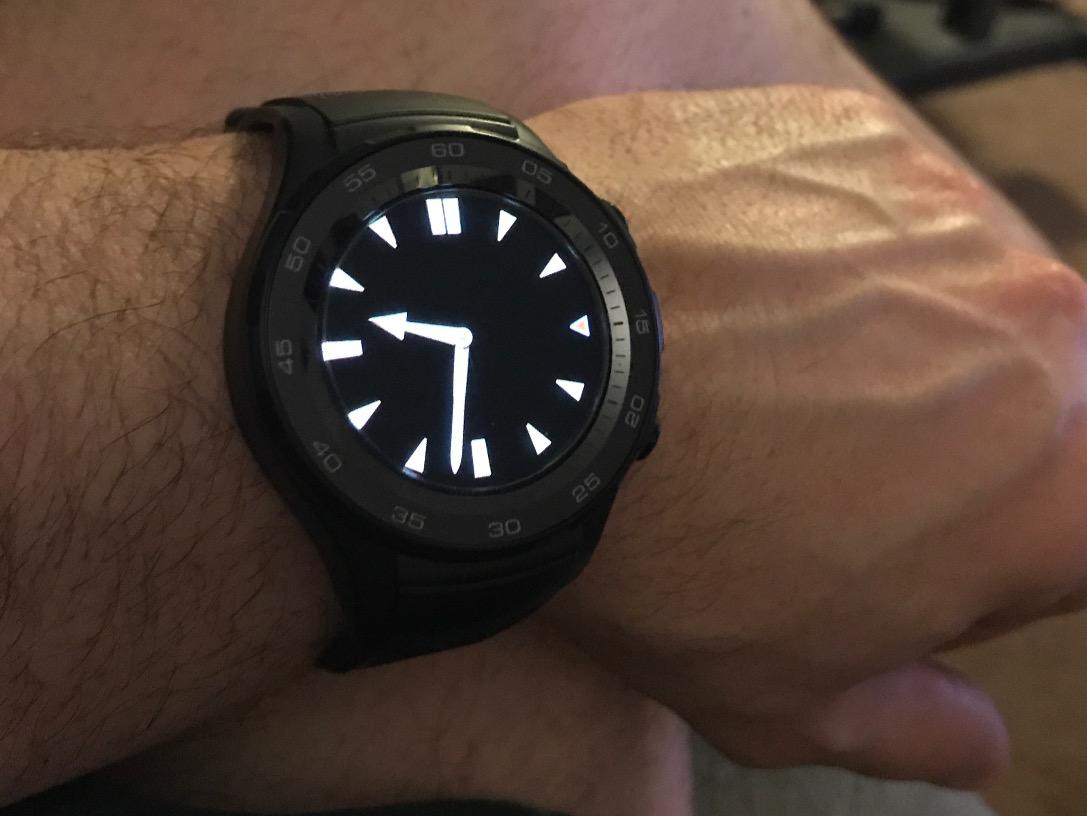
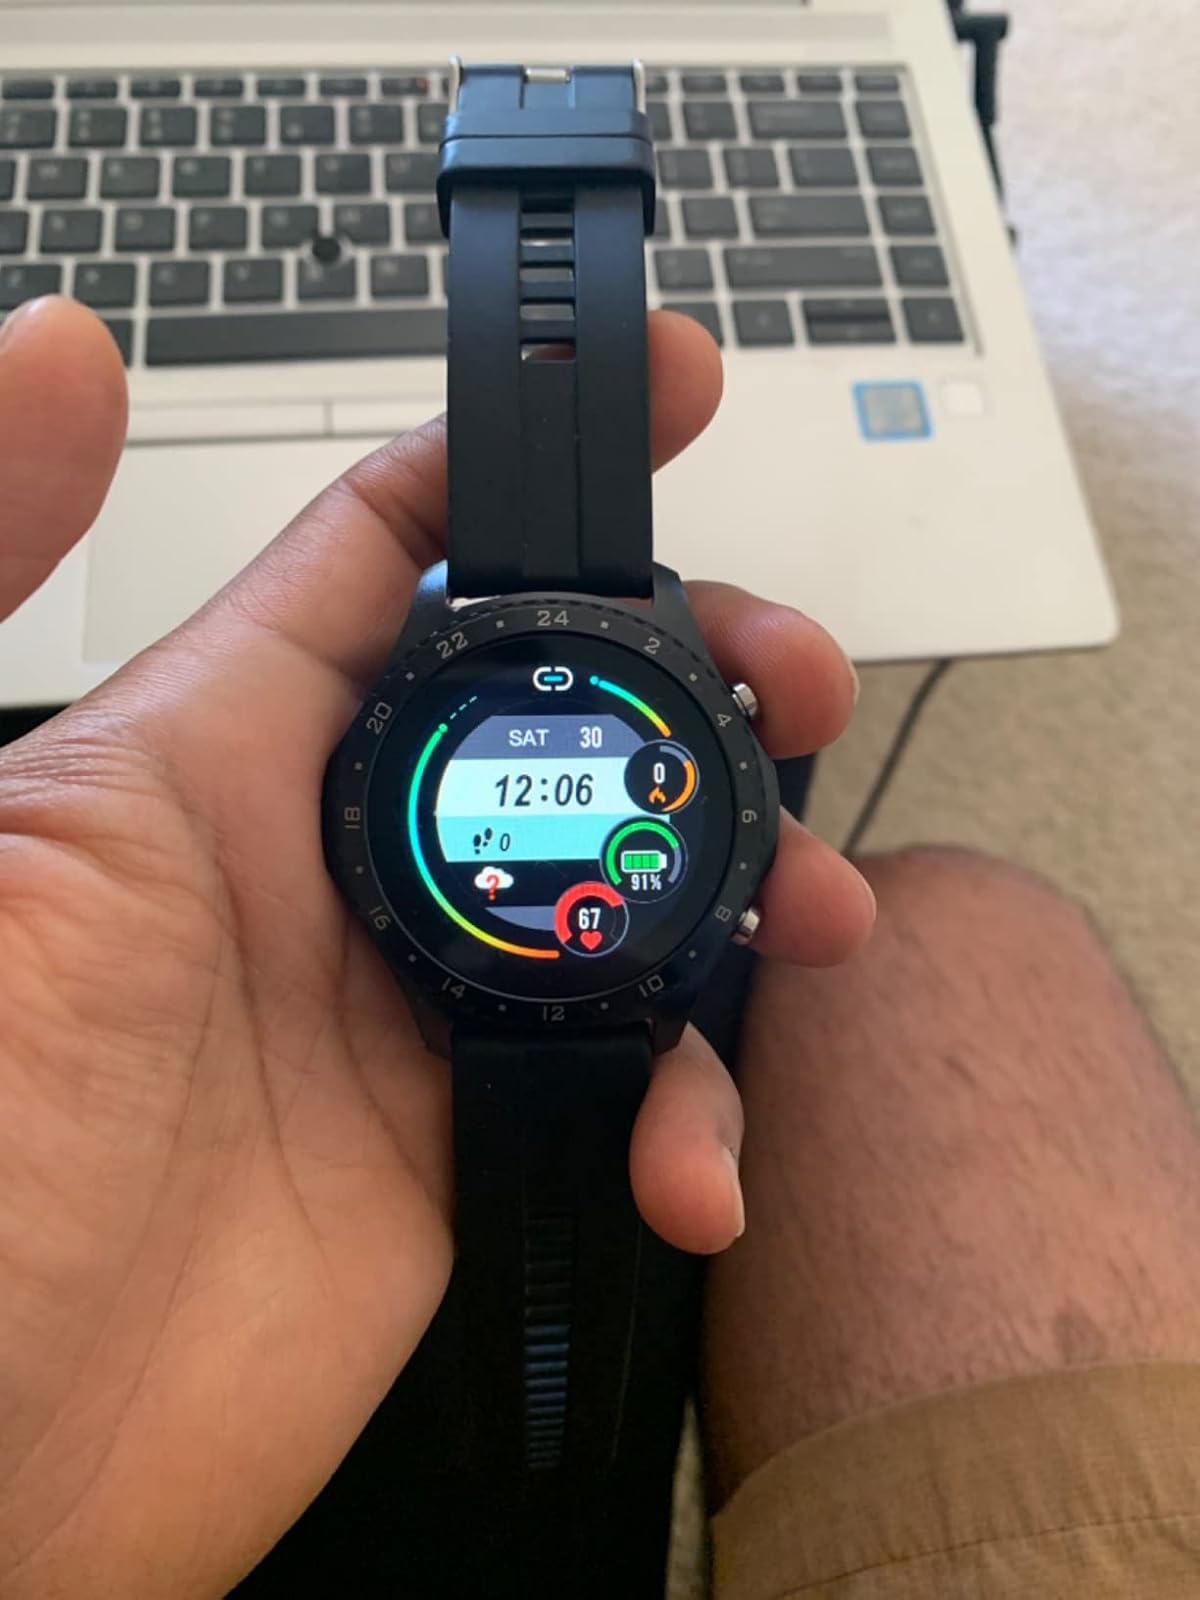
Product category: smartwatch
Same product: no